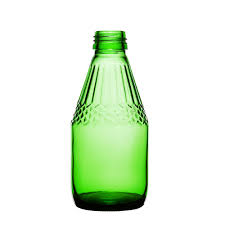
Waste category: glass